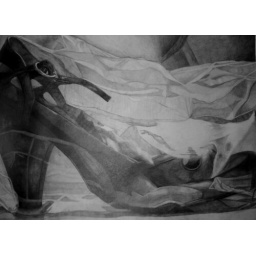
Shoe in a plastic bag; drawn in graphite using cross hatching and contour techniques.